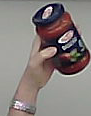
Product: barilla_pomodoro